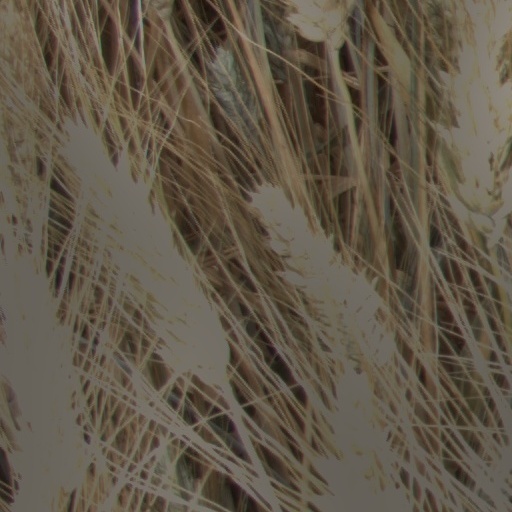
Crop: wheat